Cidaridae

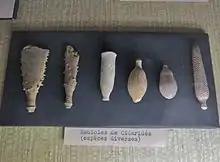
Primary spines from the family Cidaridae

According to the World Register of Marine Species (WoRMS), the following genera are included in this family